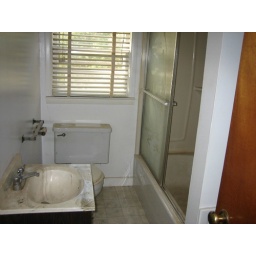
Second floor bathroom, Sink toilet and shower all in need of repair